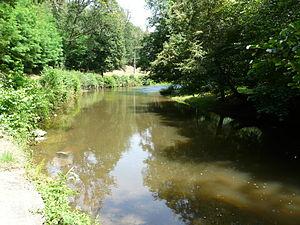
L'Isle en amont du pont menant à la Peyrière, Jumilhac-le-Grand, Dordogne, France. Vue prise en direction de l'amont.
Jumilhac-le-Grand est une commune française située dans le département de la Dordogne, en région Nouvelle-Aquitaine. De 1790 à 2015, la commune était le chef-lieu du canton de Jumilhac-le-Grand.